Myth (video game series)

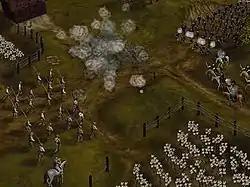
Screenshot from "Blue & Grey", an American Civil War set total conversion of "Soulblighter", created by the community using the Fear and Loathing tools.

When "Soulblighter" was released, Bungie included the "Fear" and "Loathing" programming tools, which allowed players to create new units and maps. Bungie themselves strongly encouraged the creativity of their fan base in using these tools. For example, in April 1999, they issued a press release regarding the World War II total conversion, "Myth II: Recon", saying: "This kind of plug-in was exactly what the "Myth II" tools were intended to inspire, and is an excellent sign that "Myth" mapmakers are taking this game world in fascinating new directions."